Cristofano Bertelli

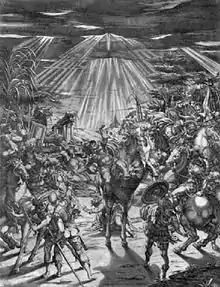
"Conversion of Saint Paul" by Cristofano Bertelli

Cristofano Bertelli (active c. 1525) was an Italian engraver. He was born in Rimini in the Duchy of Modena. A few of his plates survive: "Portrait of Ottavio Farnese, Duke of Parma"; "Conversion of St. Paul"; "Holy Family with Saints Augustine, Sebastian, & Helena, with St. Joseph sleeping". "Virgin and Child with St. George and other Saints"; "Virgin and Child, with Saints Sebastian, Francis, and Roch" after Correggio; and "The different Ages of Man".